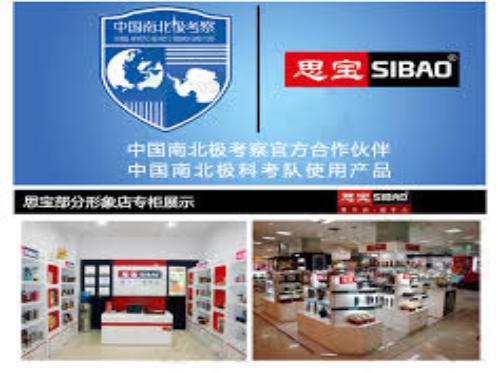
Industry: Necessities